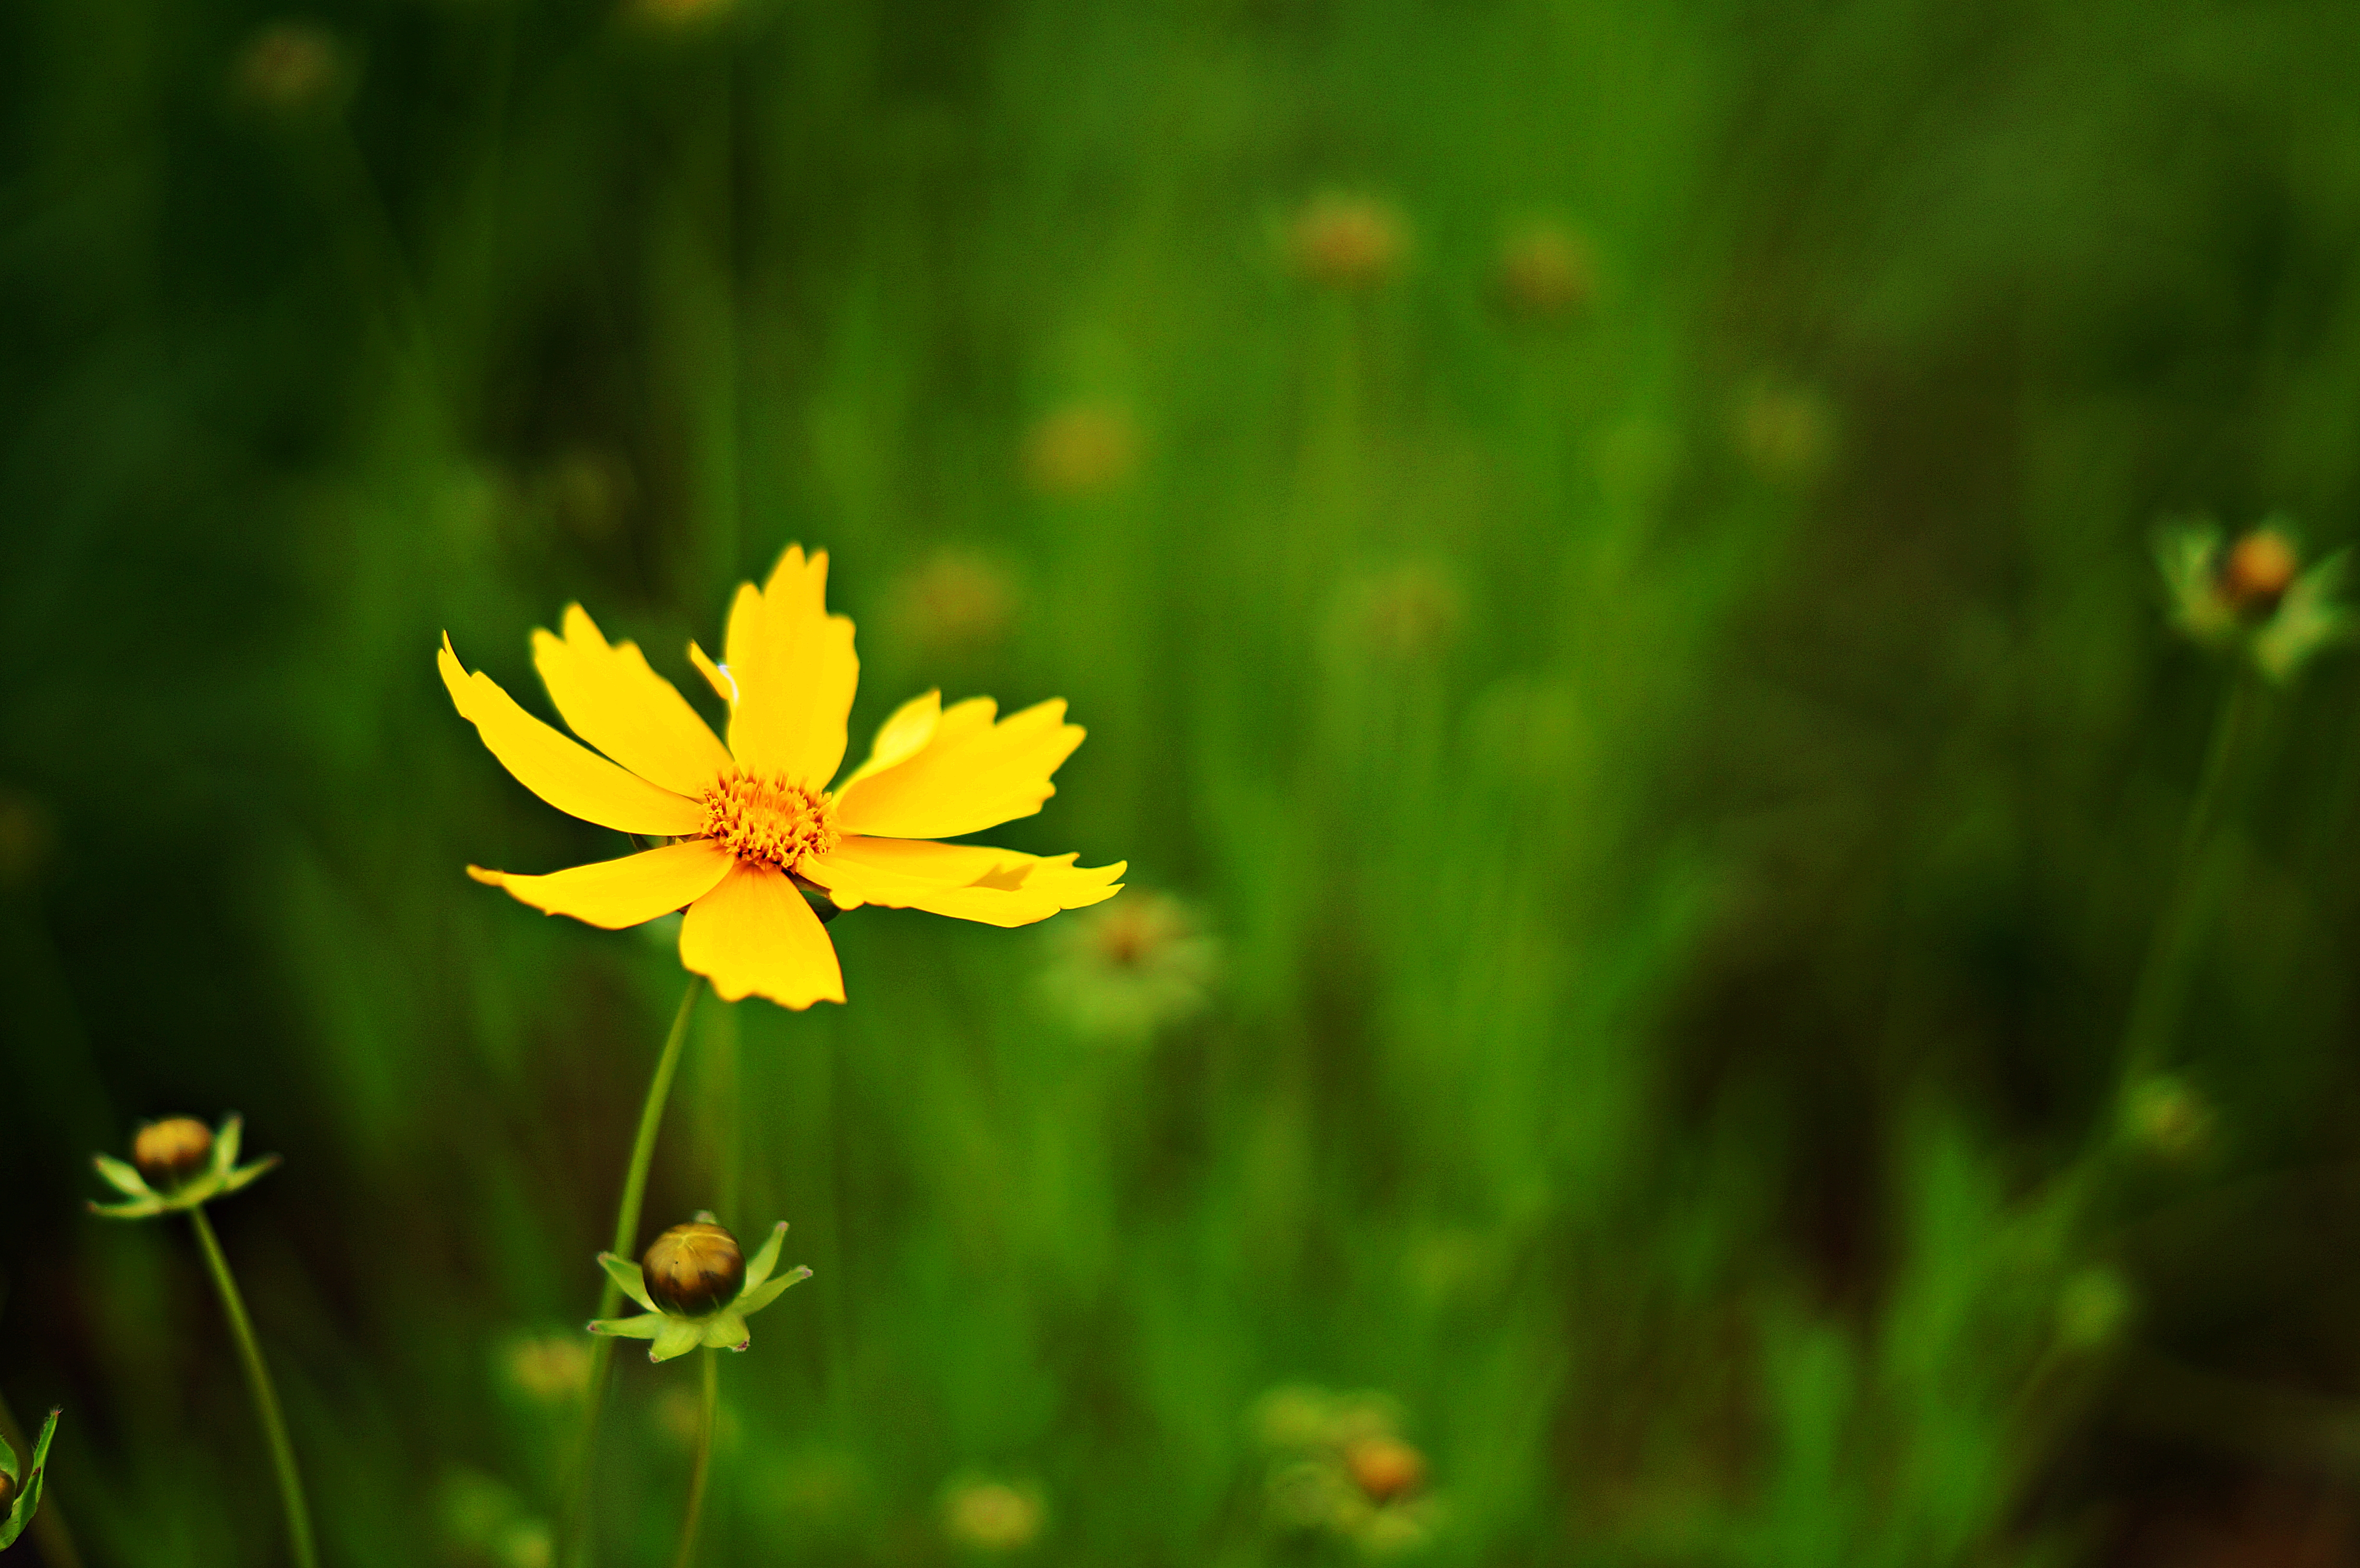
korean, wild flower, flower, flowering plant, yellow, nature, green, plant, petal, leaf, close up, macro photography, wildflower, grass, botany, spring, daisy family, sulfur cosmos, tickseed, photography, plant stem, Euryops pectinatus, cosmos, annual plant, garden cosmos, Forb, meadow, perennial plant, pollen